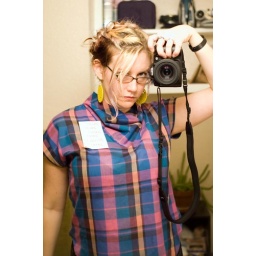
it isn't an evening of drinking without a photo of me in the bathroom mirror